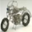
Label: motorcycle